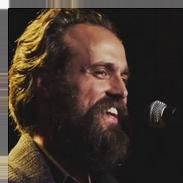
Age: 40